People's Party of the Valencian Community

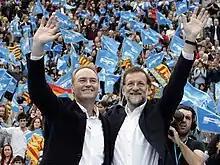
President of the Valencian Government Alberto Fabra and prime minister Mariano Rajoy at a PPCV event in the Plaza de Toros de Valencia in November 2011

Two months after the 2011 election, in which the PPCV enlarged its absolute majority, President Francisco Camps resigned because of his alleged implication in the "Gürtel case", a corruption scandal affecting senior regional party members unveiled in 2009 and that, since then, had begun eroding support for the party in the Community. Camps was replaced as President of the Valencian Government by Alberto Fabra. The following years saw the unveiling of a series of corruption scandals that rocked the PPCV, involving party MPs, mayors, local councillors, regional councillors, Courts' speakers and former regional president José Luis Olivas. At one point, up to 20% of the party MPs in the Valencian Courts (11 out of 55) were charged in different corruption cases; a joke popularized at the time said that they would become the third political force in the Valencian Courts, only behind PP and PSOE, if they were to form their own parliamentary group. The regional party leadership also had to cope with accusations of illegal financing as well as possible embezzlement in the additional costs incurred in the Formula 1 project and Pope Benedict XVI's 2006 visit to Valencia.